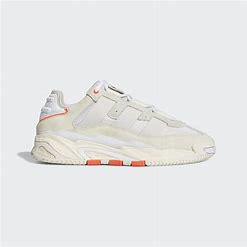
Brand: adidas
Model: originals Adidas Originals Niteball